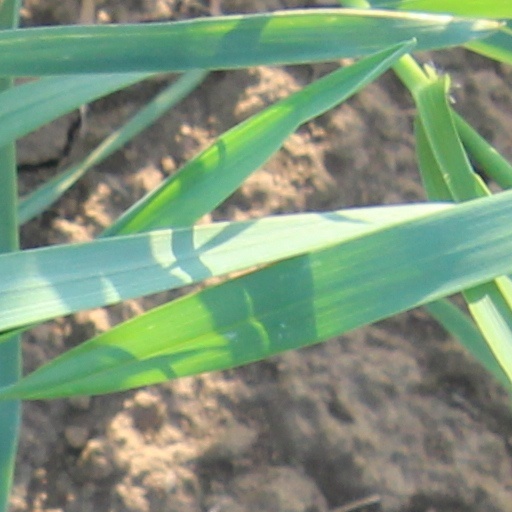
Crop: wheat